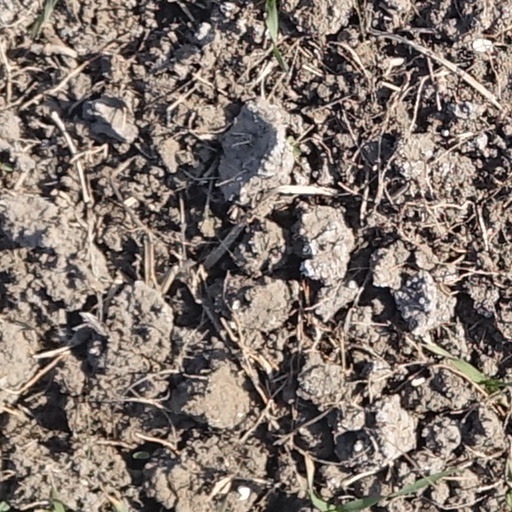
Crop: wheat